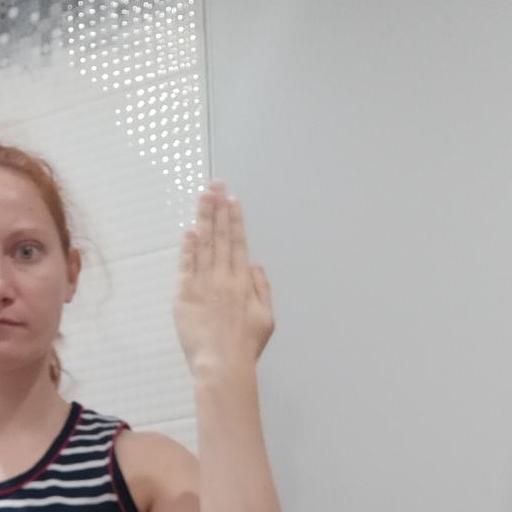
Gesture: stop_inverted